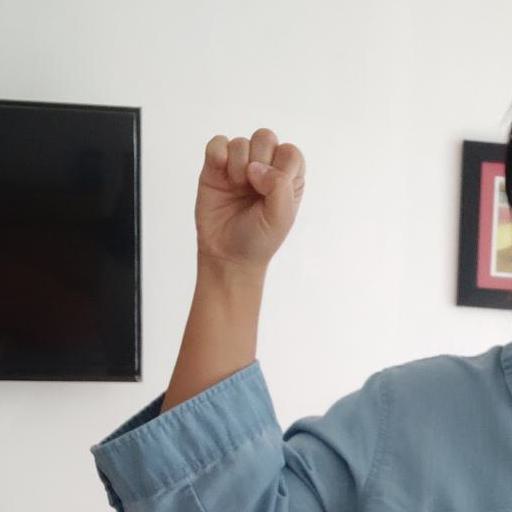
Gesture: fist